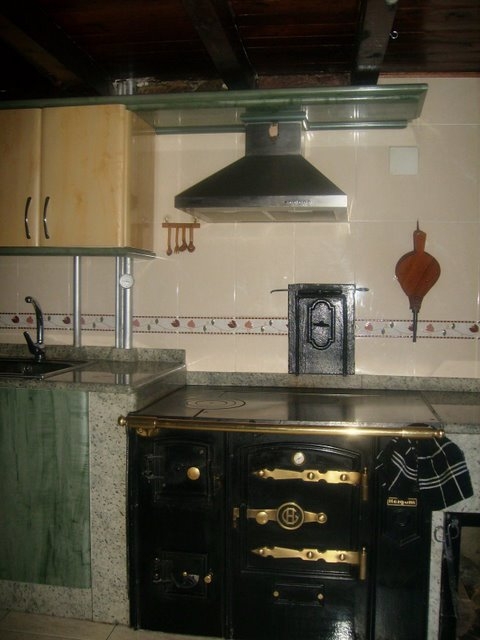
Room type: kitchen